Question: Please indicate a possible affordance area of the bowl that can be used for holding
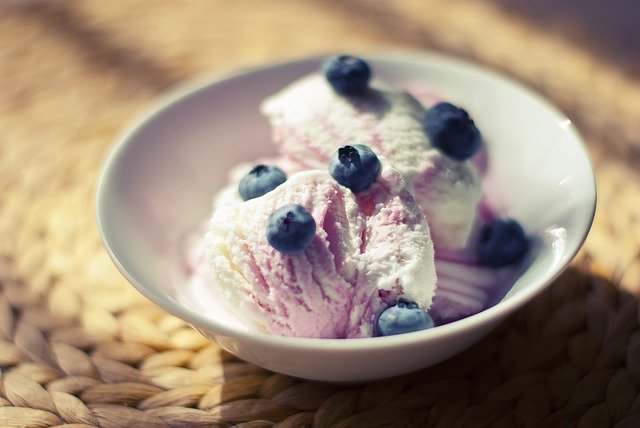
Answer: [90.5, 47, 595.5, 382]